Königsberg

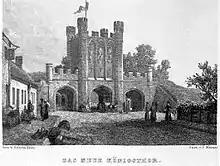
The King's Gate in the 19th century. It was restored in 2005.

In September 1939, with the German invasion of Poland underway, the Polish consulate in Königsberg was attacked (which constituted a violation of international law), its workers arrested and sent to concentration camps where several of them died. Polish students at the local university were captured, tortured and finally executed. Other victims included local Polish civilians guillotined for petty violations of German law and regulations such as buying and selling meat. Nevertheless, the Polish resistance movement was active in the city, which served as one of the region's main transfer points for smuggled Polish underground press.